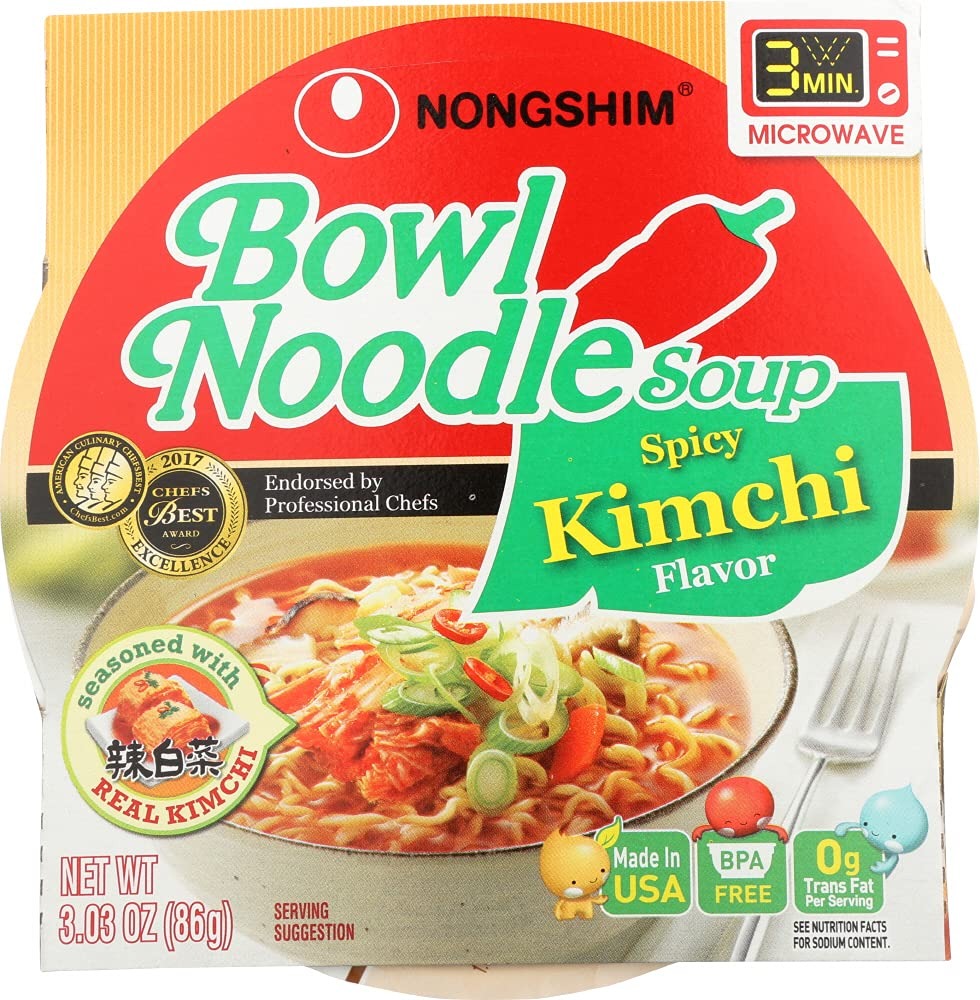
Item Name: USA Nongshim Bowl Noodle Soup, Spicy Kimchi Flavor, 3.03-Ounce (Pack of 2)
Value: 2.0
Unit: Count

Price: 1.39